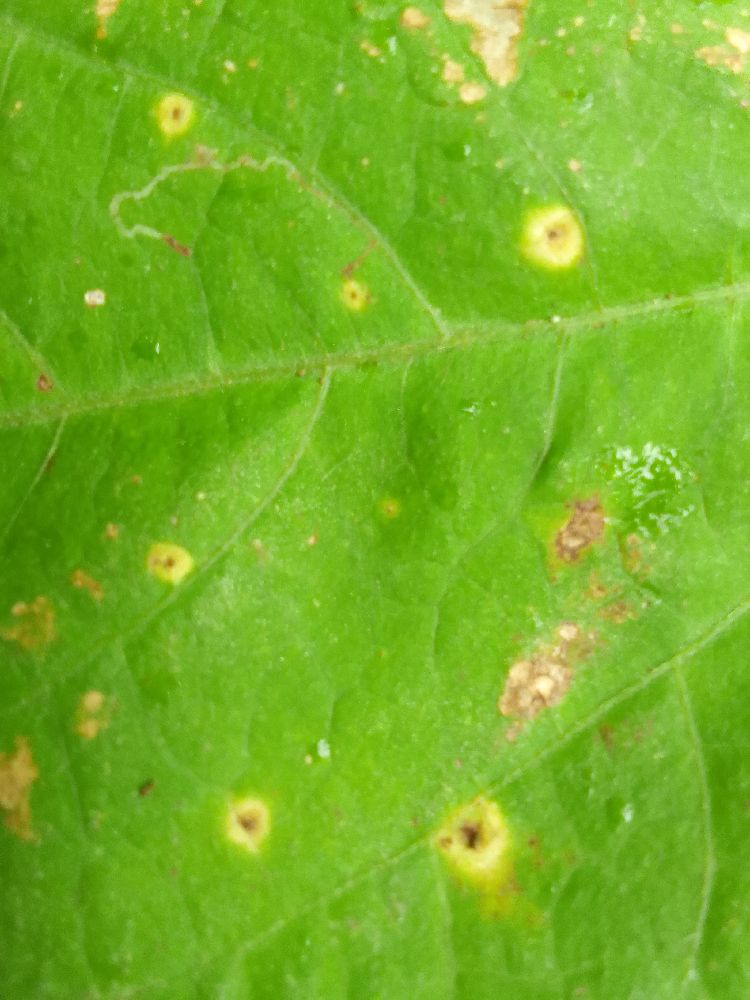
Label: rust